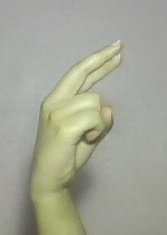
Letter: zay